Fundão, Espírito Santo

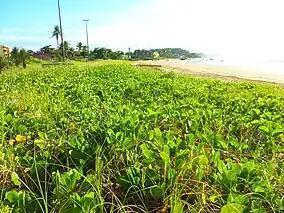
Restinga vegetation in Praia Grande.

Various sources provide conflicting and contradictory information regarding the municipality’s administrative formation. The seat was transferred to Timbuí in the early 20th century. The Fundão City Council’s page and a message from Nestor Gomes, president of Espírito Santo, to the state Legislative Congress on 3 May 1923, indicate that the municipality was renamed Timbuí or Timbuhy. However, the 1920 census does not reference this name. Under state law 1,383 of 5 July 1923, the "former municipality of Nova Almeida" had its seat transferred from Timbuí to Fundão, renaming the municipality Fundão and elevating the new seat to the status of a town. The law took effect on 1 January 1924, when the Fundão City Council was inaugurated in the new seat. Contradictorily, sources such as the "Enciclopédia dos Municípios Brasileiros" and Fundão’s own coat of arms and flag cite 5 July 1933, rather than 1923, as the municipality’s creation date.